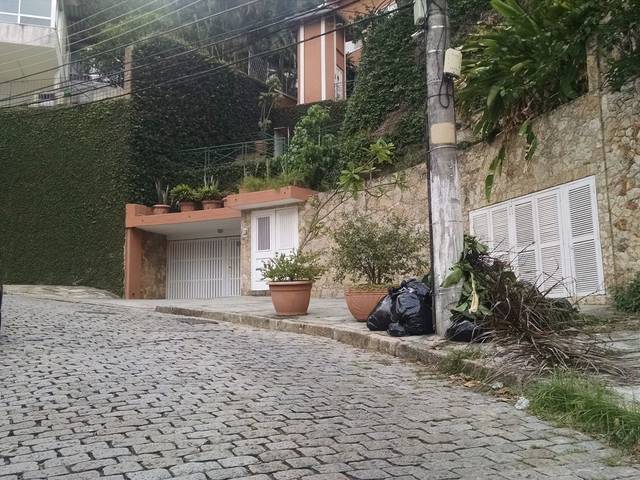
Region: Brazil
Coordinates: -22.938, -43.199